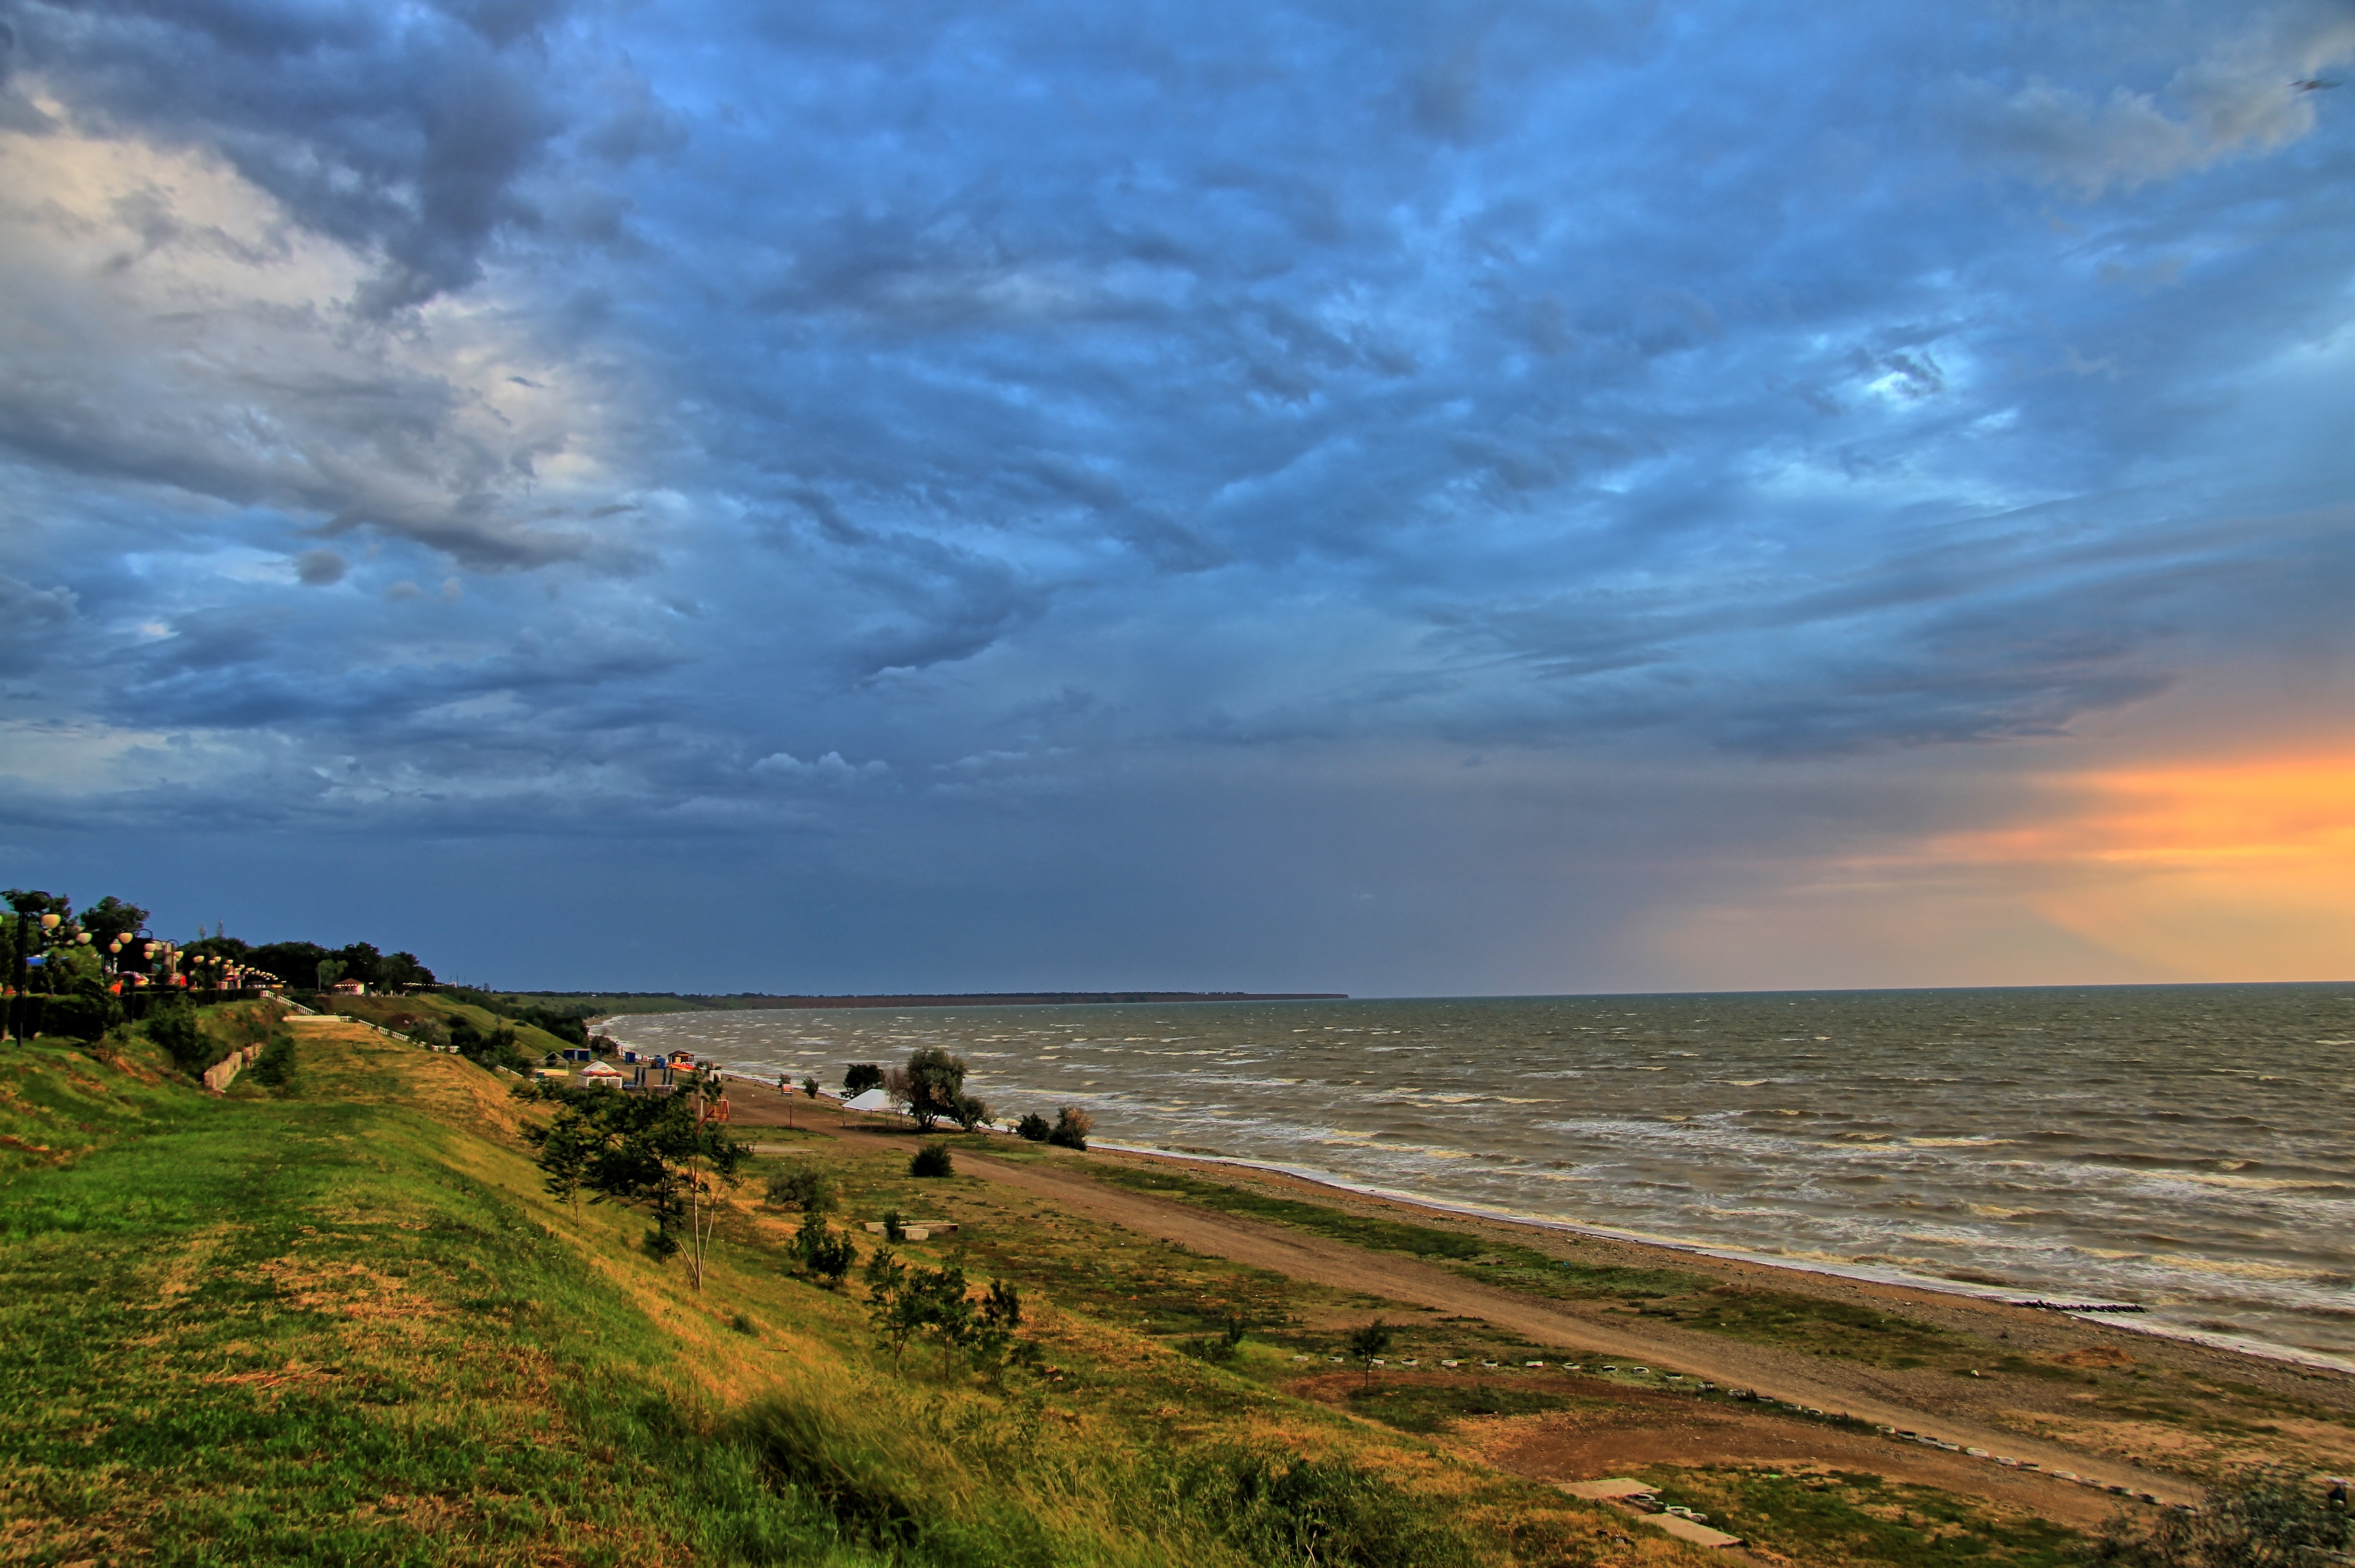
beach, landscape, sea, coast, rock, ocean, horizon, cloud, sky, sunset, sunlight, morning, hill, shore, wave, dawn, cliff, dusk, evening, weather, bay, terrain, body of water, cape, meteorological phenomenon, yeisk, sea of azov, storm by ukraine